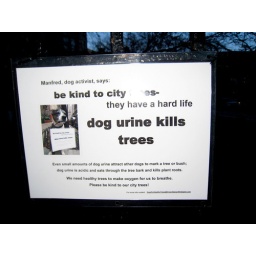
so collect it in a plastic bag and take it home...